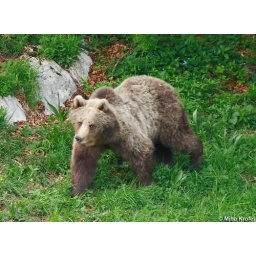
male European brown bear Ursus arctos in Northern Dinaric Mts., Slovenia